Crescent Petroleum

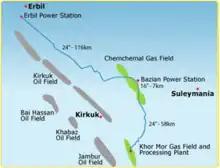
Khor Mor and Chemchemal fields

In April 2007, Dana Gas entered into an agreement with the Kurdistan Regional Government of Iraq (KRG) for the appraisal and development of two major gas fields in the Kurdistan Region of Iraq: Khor Mor and Chemchemal. In October 2007, Dana Gas assigned 50% of its interest in the contract to Crescent Petroleum. Since 2007. Dana Gas and Crescent Petroleum began developing the fields together as the operator.